Heritage trails in Hong Kong

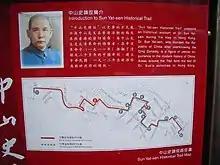
Marker along the Dr Sun Yat-sen Historical Trail

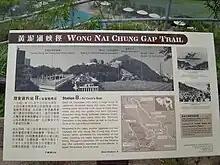
Marker along the Wong Nai Chung Gap Trail

Several heritage trails have been designed in Hong Kong: